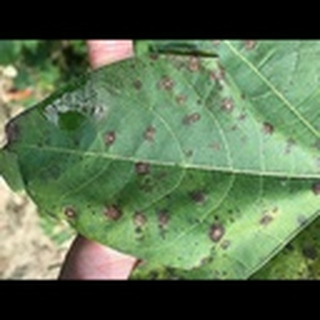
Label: cotton_target_spot